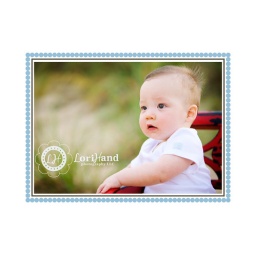
my red bench in the sand